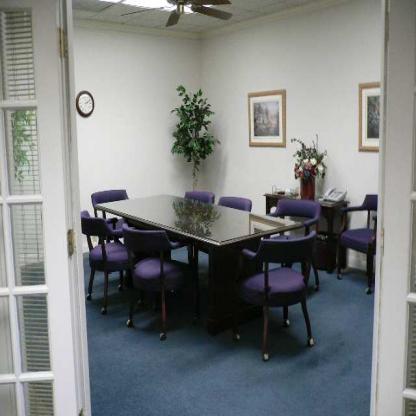
Scene: Indoor